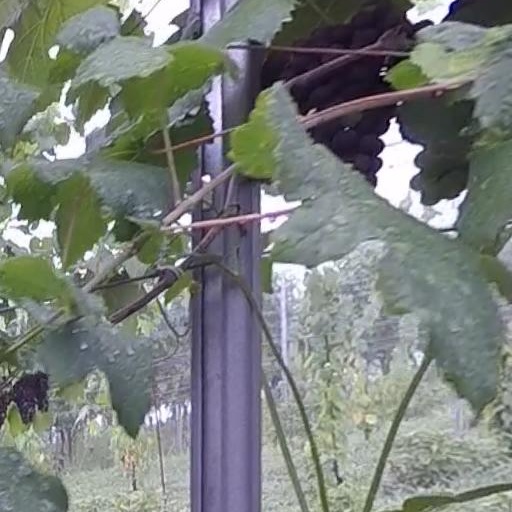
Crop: grape